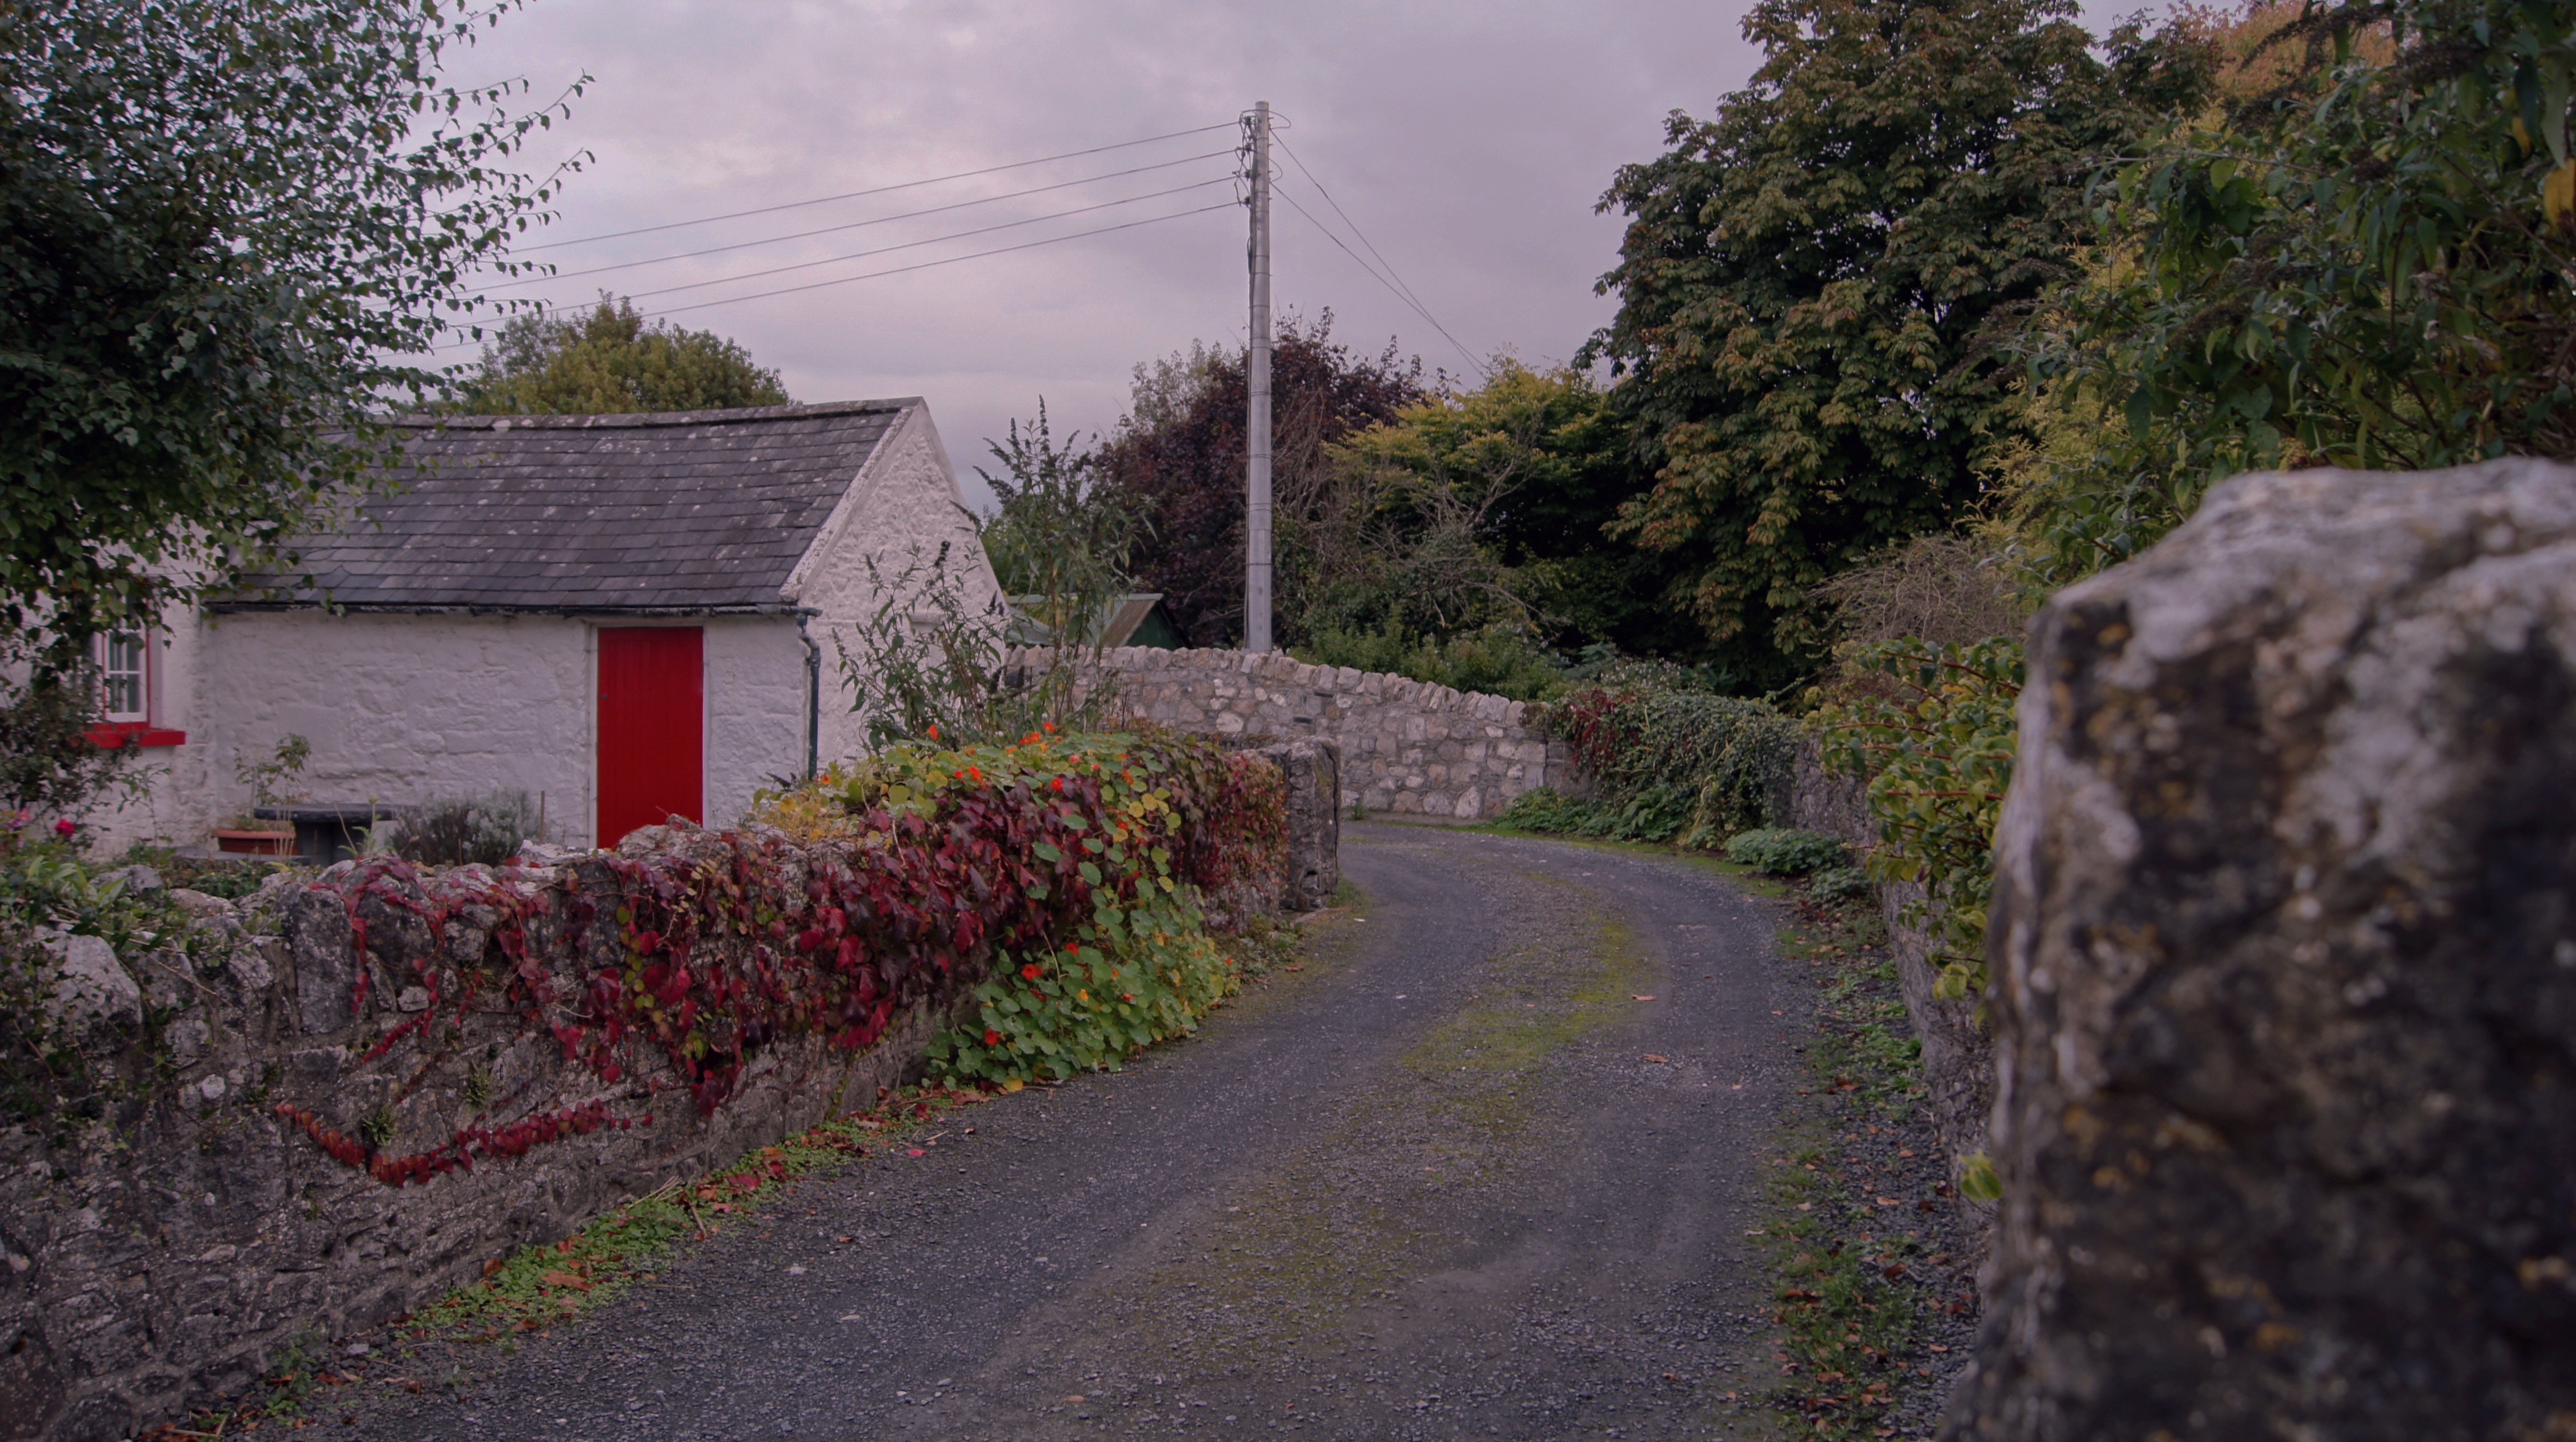
farm, house, wall, village, cottage, autumn, stone wall, waterway, scene, ireland, rural area, gravel road, red door